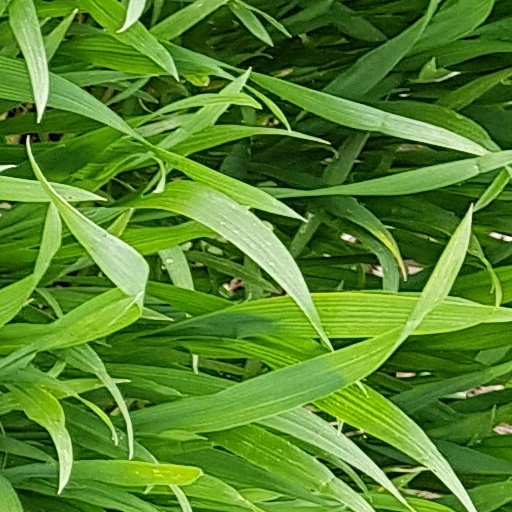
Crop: wheat